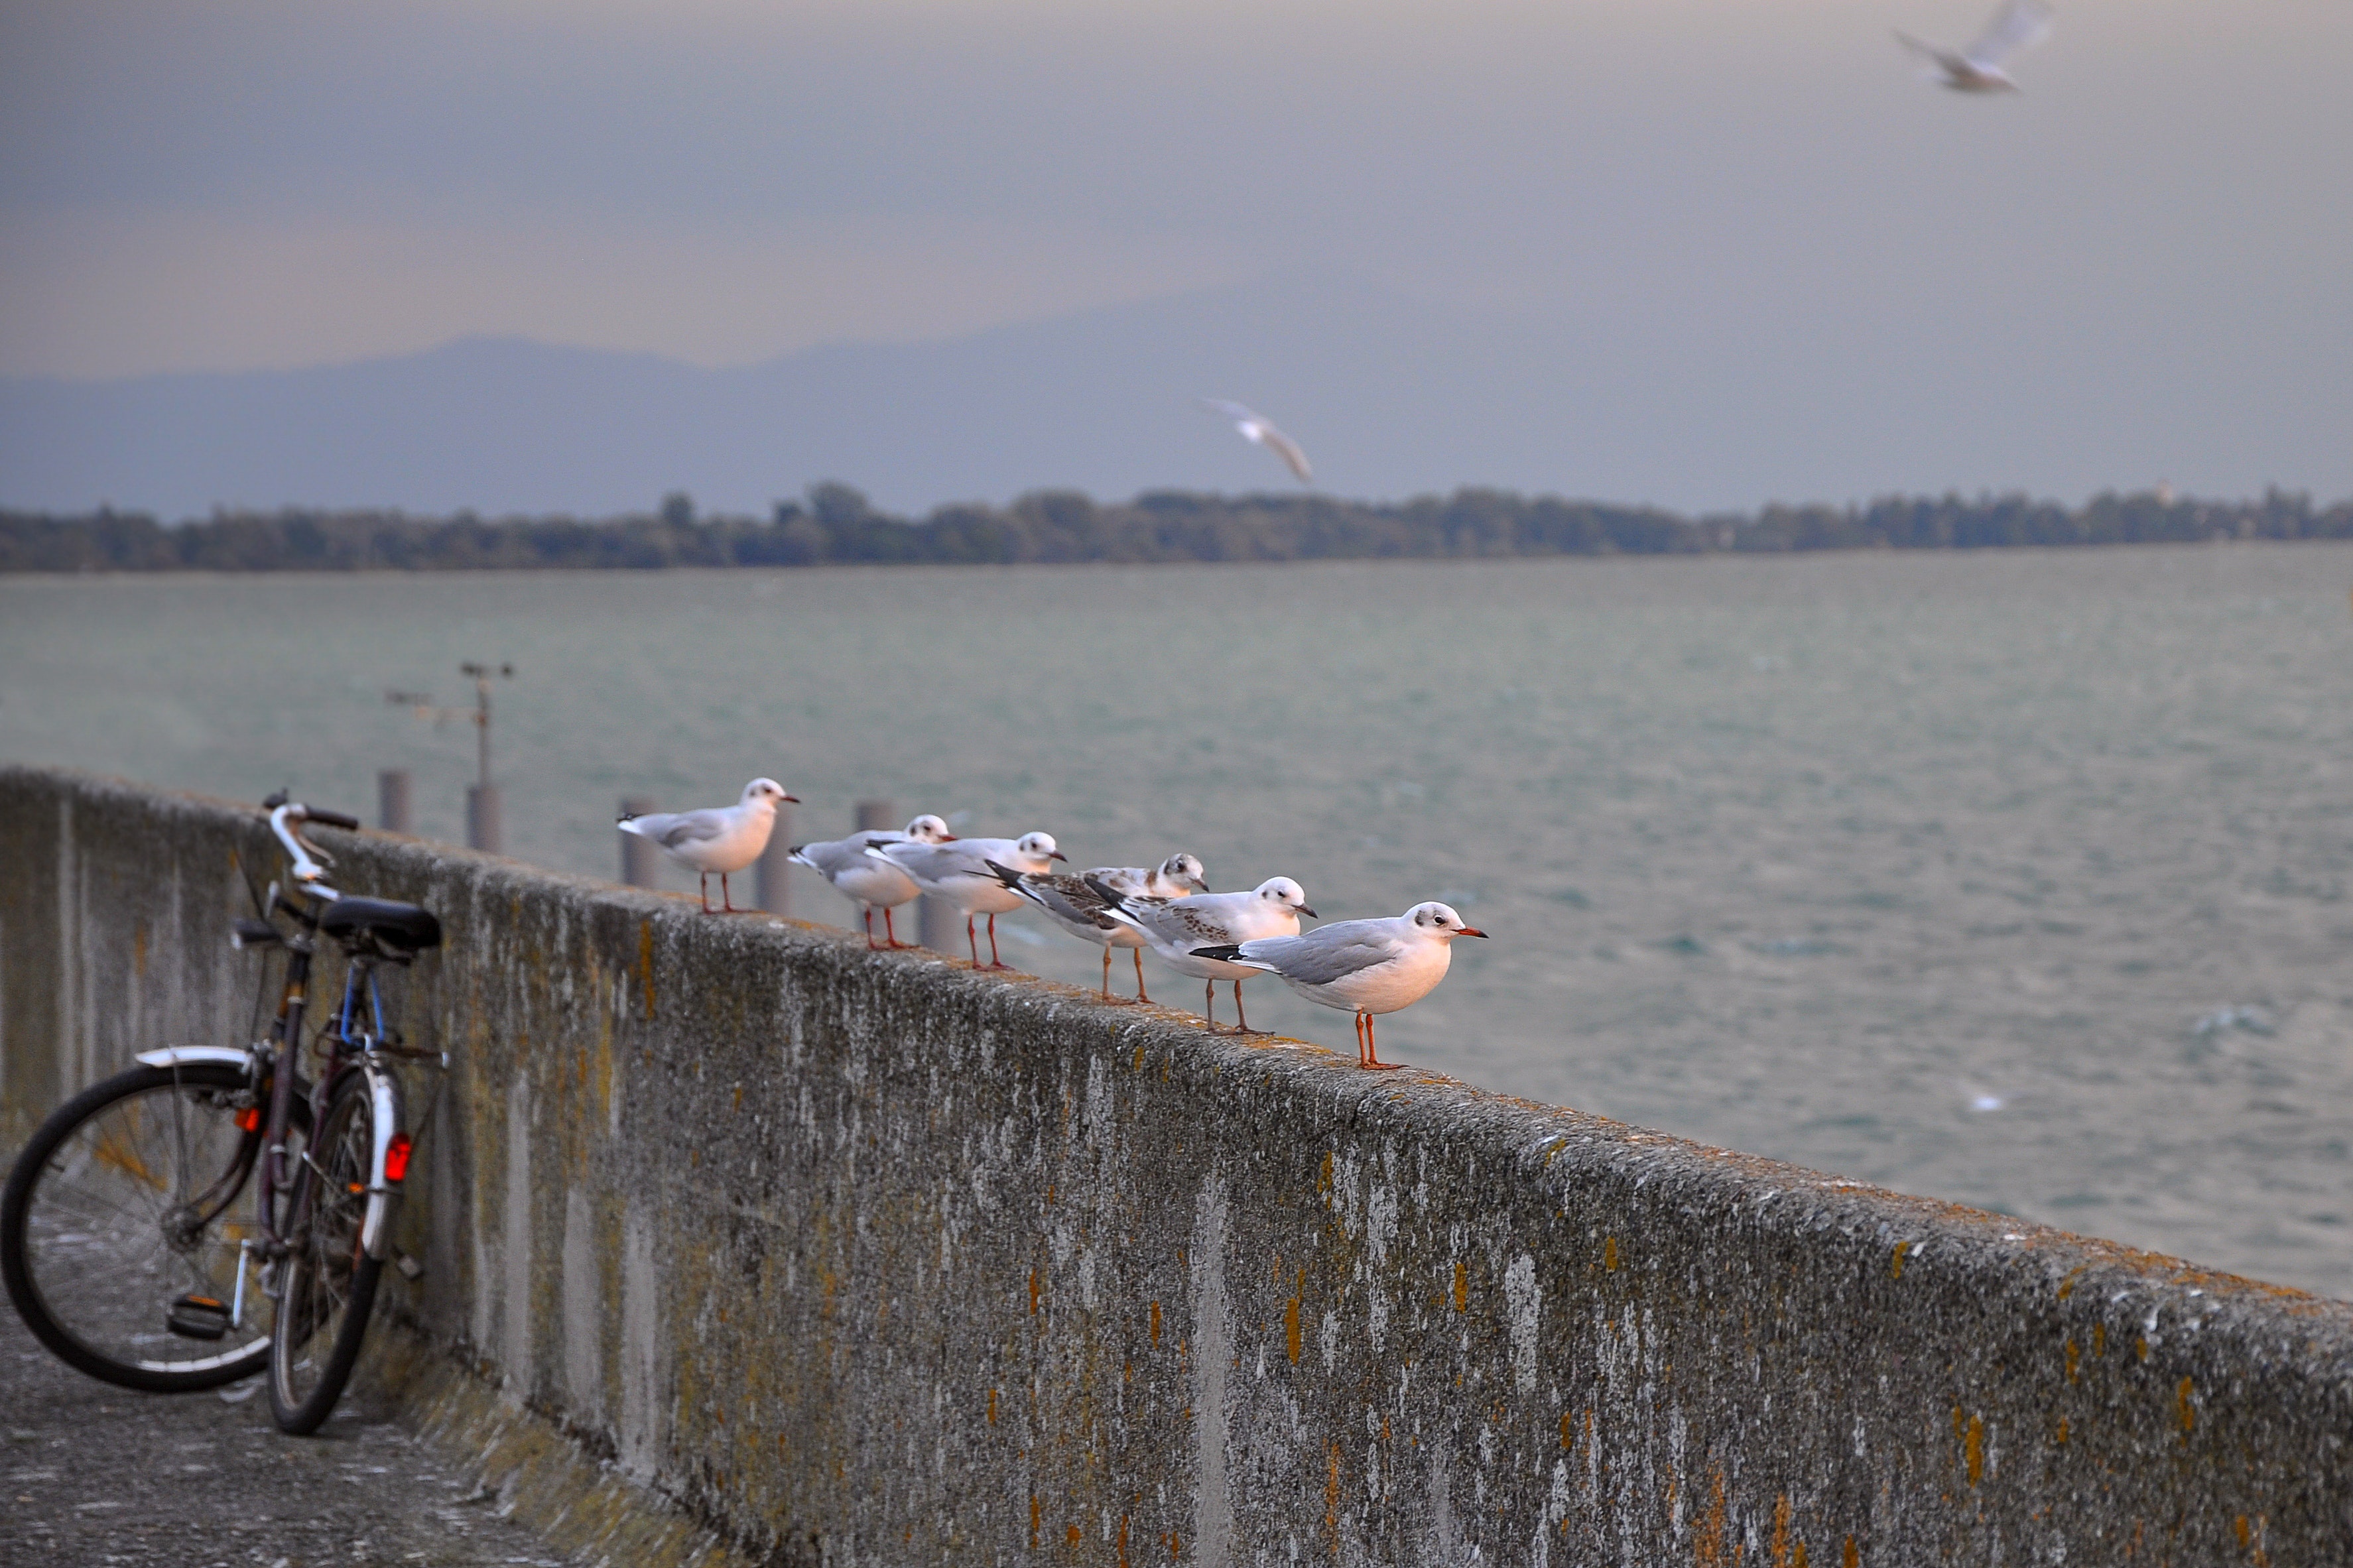
water, european herring gull, bird, seabird, sky, sea, gull, calm, river, coast, horizon, water bird, charadriiformes, bank, lake, vehicle, reservoir, bicycle, ocean, goose